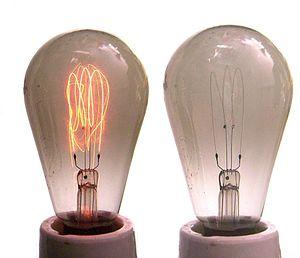
Joseph Wilson Swan est un électricien et un chimiste britannique.
L'électricité existe depuis les débuts de l'univers qui est composé, selon des principes physiques, de « matière ». Son histoire vue par les hommes remonte aux débuts de l'humanité, car l'électricité est partout présente, très discrète la majorité du temps. Elle se manifeste parfois de manière très spectaculaire et brutale : par exemple sous forme d'éclairs associés au tonnerre et à des destructions.
Une lampe à incandescence, communément appelée ampoule à incandescence par métonymie, est un luminaire électrique qui éclaire en portant à incandescence par effet Joule un filament de tungstène, le métal qui a le plus haut point de fusion.
En métrologie, la bougie était une ancienne unité de mesure de l'intensité lumineuse, dont la valeur variait en fonction de normes nationales établies en mesurant l'intensité d'une flamme d'un modèle spécifique de bougie. Chaque étalon était caractérisé par la nature de sa mèche et la composition de son corps gras, ce qui aboutissait à des divergences importantes encore augmentées par l'instabilité relative de la combustion ; ces unités avoisinaient souvent une candela, aujourd'hui unité de base du Système international d'unités.